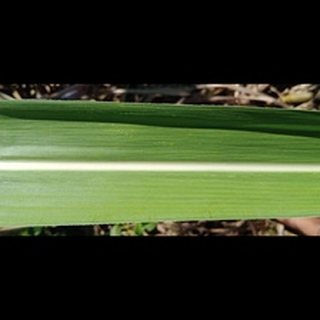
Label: healthy_sugarcane